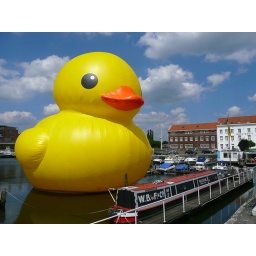
giant yellow duck in Hasselt - compared with the boats ...